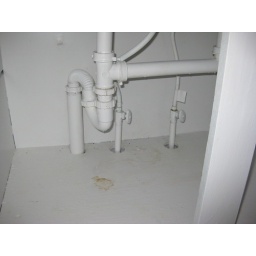
under kitchen sink